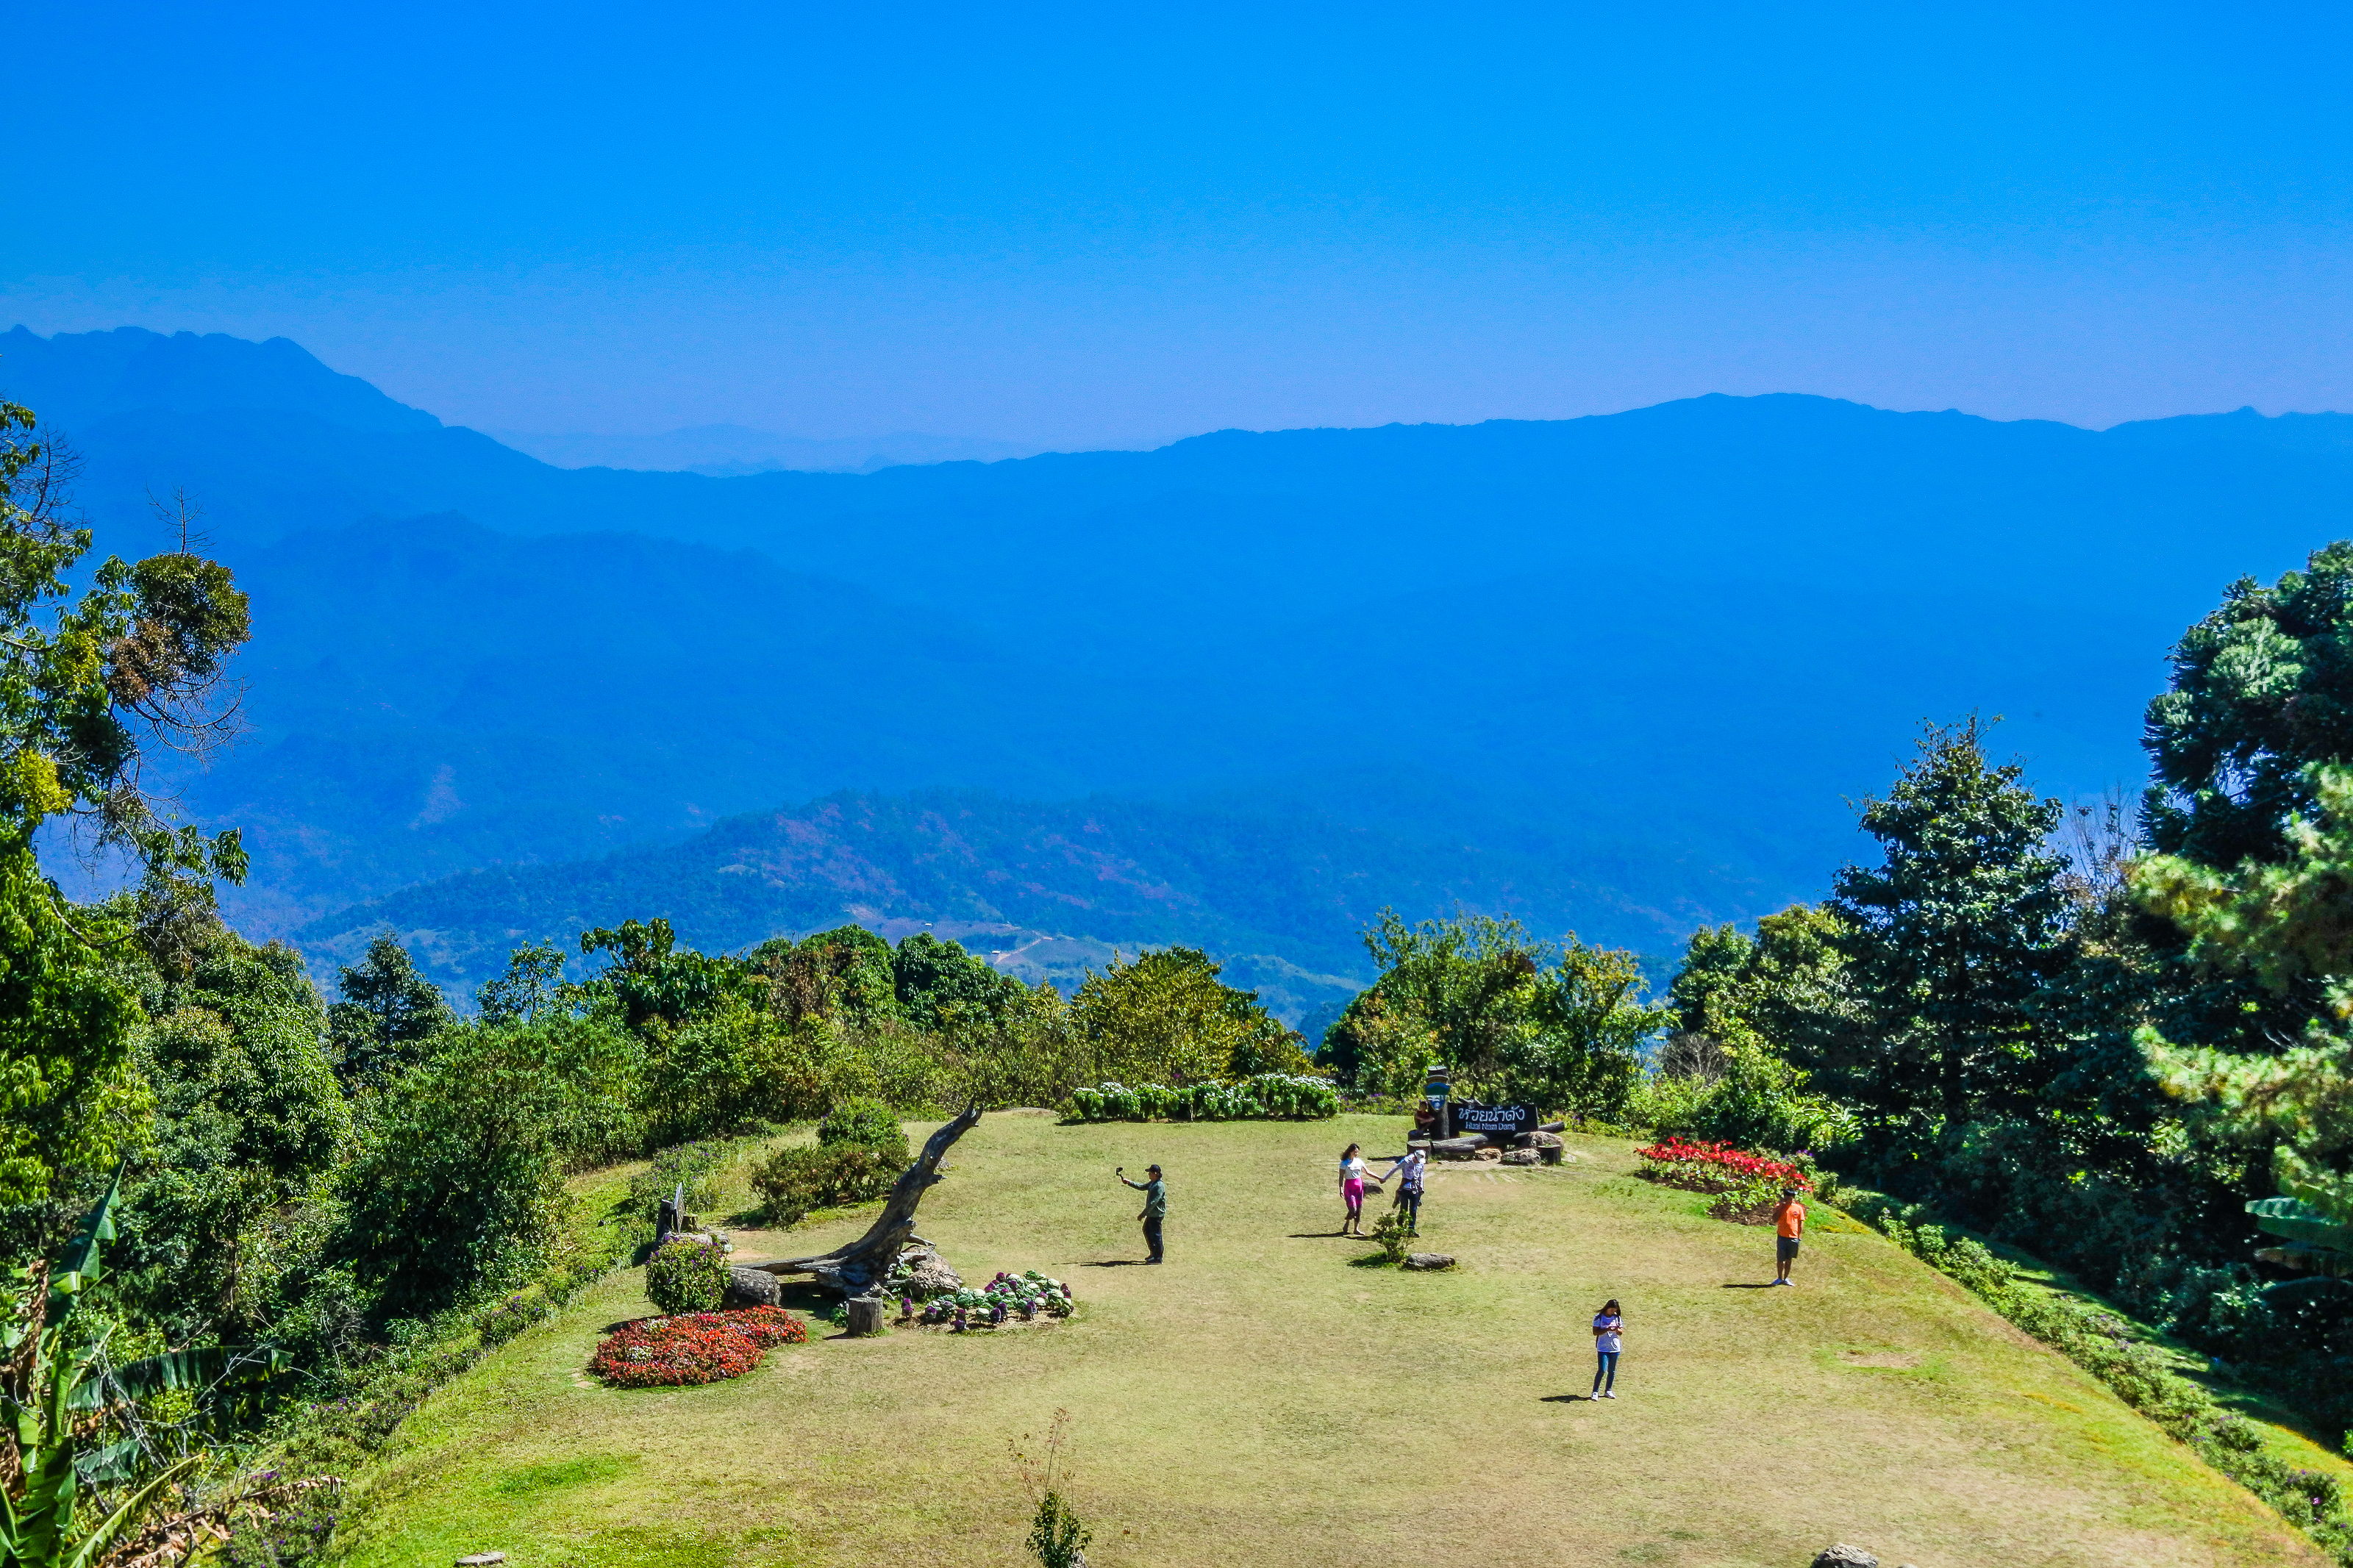
forest, sunrise, huai, traveler, pattern, tourism, holiday, huenamdang, summer, beautiful, mountain, view, mai, top, grass, design, thailand, dang, national, season, nam, nobody, sunny, day, park, sky, viewpoint, flowers, green, natural, wallpaper, nature, tree, outdoor, hill, sunlight, blue, huay, background, travel, landscape, hill station, mountainous landforms, mountain range, natural landscape, wilderness, alps, ridge, highland, leisure, cloud, mount scenery, grassland, vacation, national park, recreation, meadow, plant, summit